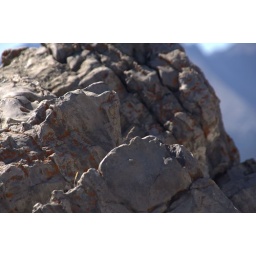
A close-up shot of a neat-looking rock near the top of a mountain in the Rockies.